J. Lohr Vineyards & Wines

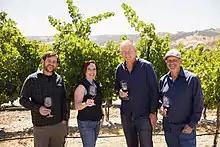
J. Lohr winemaking team

Jerry's son, Steve Lohr, joined the company as vice president for planning and development in 2003. In 2009, Steve was named executive vice president, COO. He became CEO in 2013. Steve was a three-term chairman of the Paso Robles Wine Country Alliance. Steve is a board member and former chairman of Wine Institute and is a board member and two-time chairman of the California Sustainable Winegrowing Alliance.